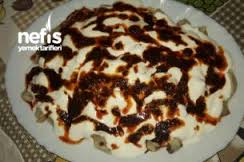
Yemek: manti